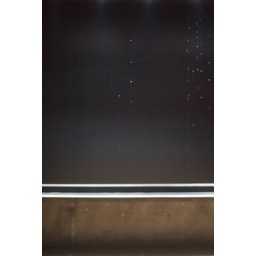
&amp;quot;Your strange certainty still kept: A curtain of water droplets, illuminated by strobe lights, appears frozen in midair.&amp;quot;